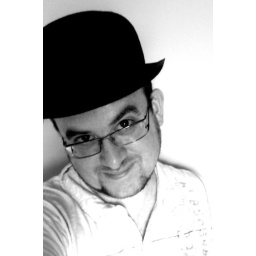
Just packing the bowler away in the fancy dress bag in the loft, couldn't resist one more wearing!